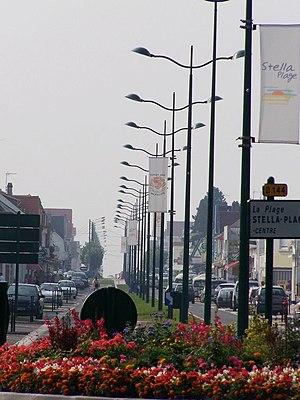
Boulevard Labrasse à Stella-Plage.